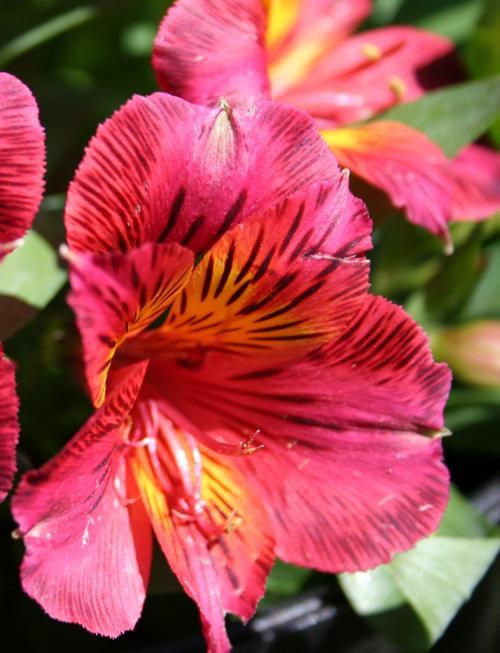
Label: peruvian lily